Winter road

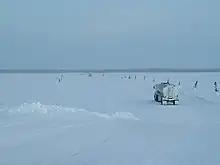
Example of an over-ice segment, here crossing the frozen Albany River in Northern Ontario

A winter road is a seasonal road only usable during the winter, i.e. it has to be re-built every year. This road typically runs over land and over frozen lakes, rivers, swamps, and sea ice. Segments of a winter road that cross an expanse of floating ice are also referred to as an ice road or an ice bridge.